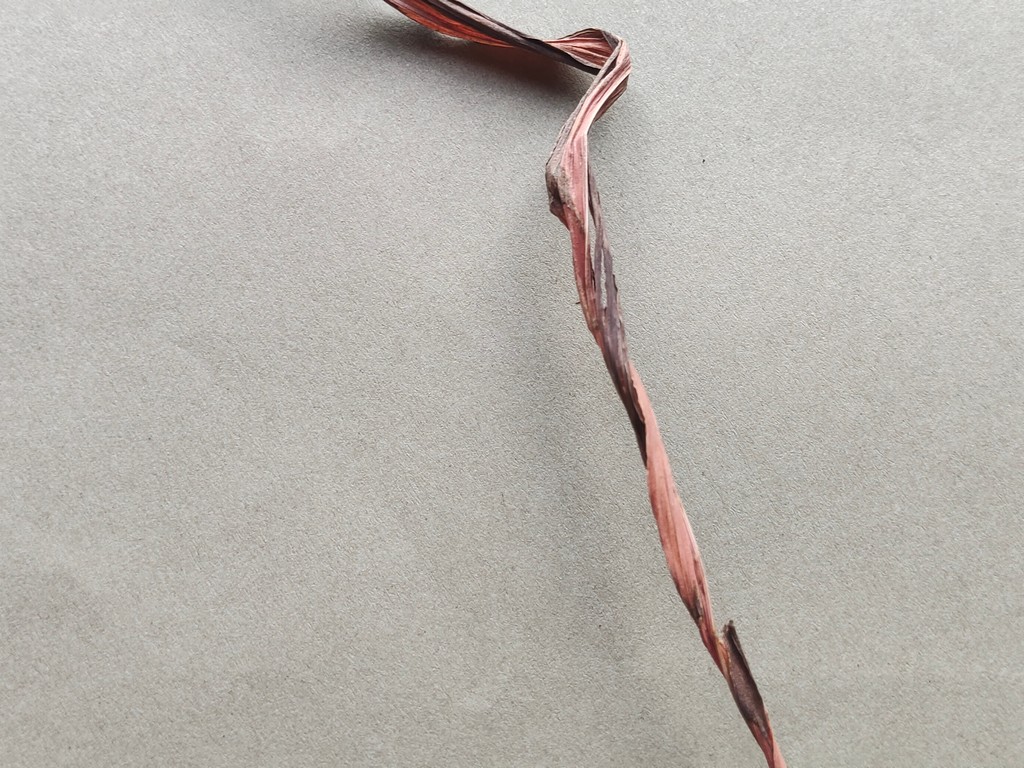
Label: Dried